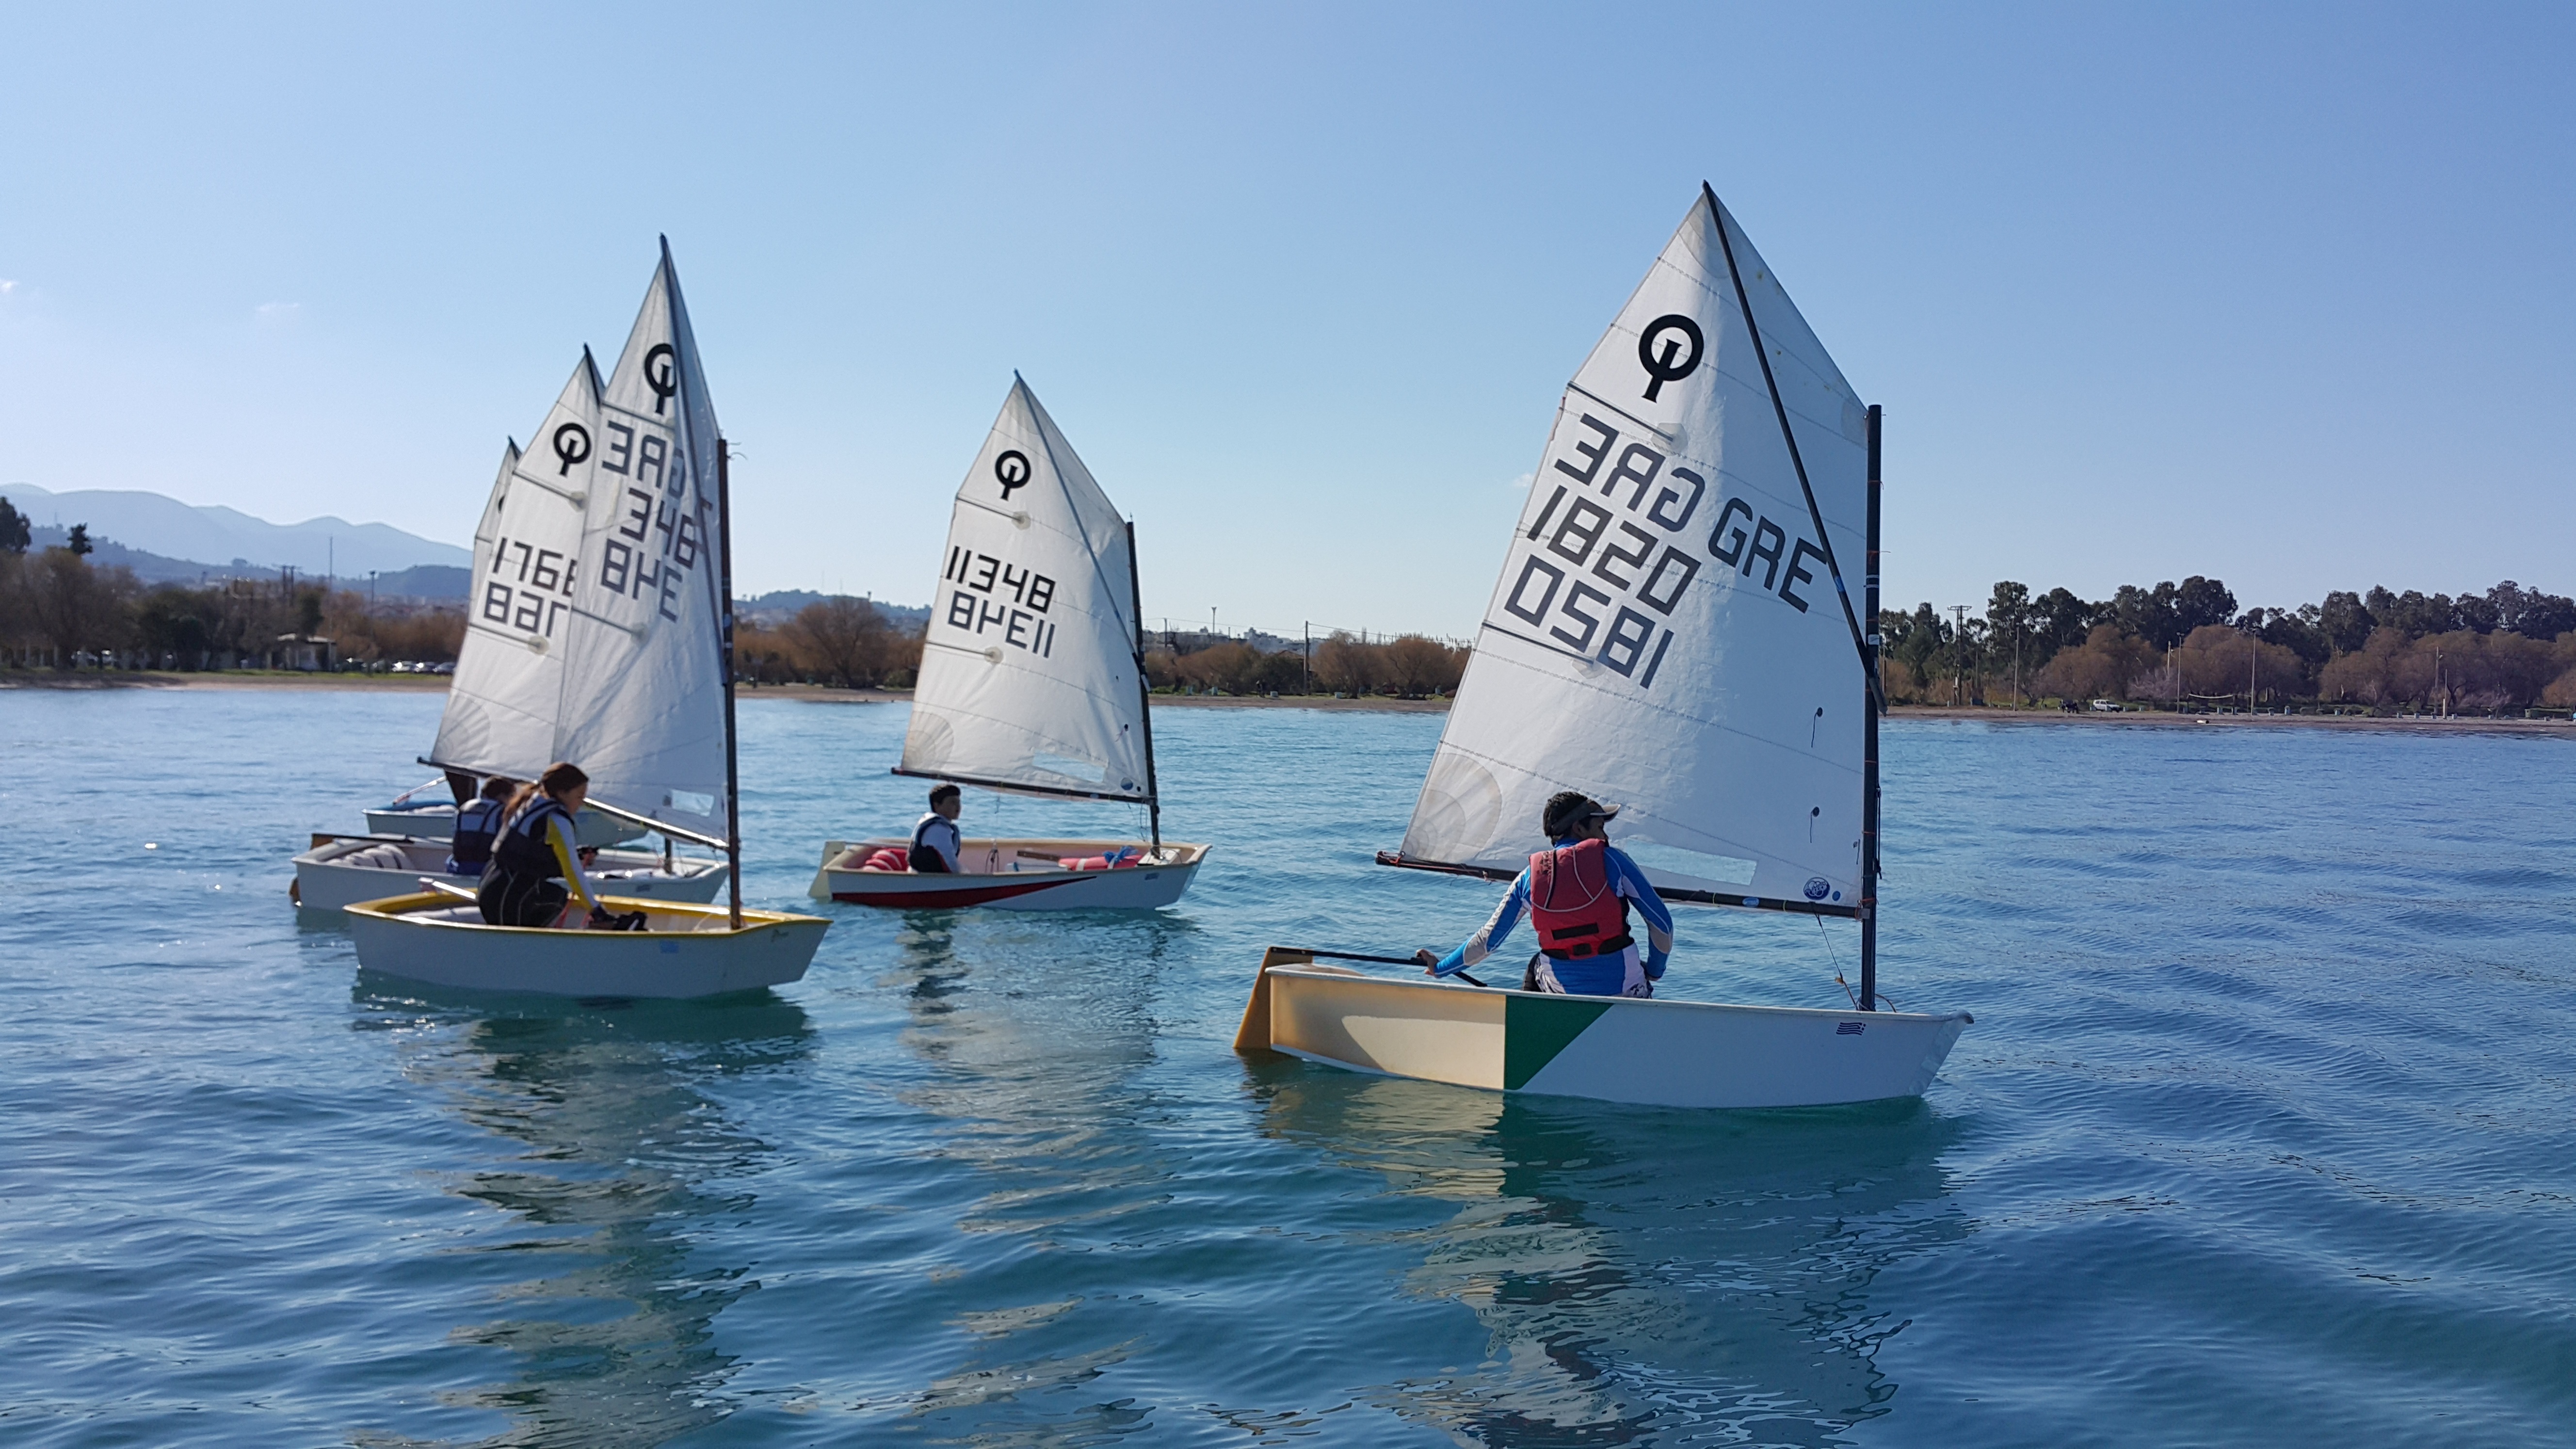
sea, boat, vehicle, mast, sailing, sailboat, children, sports, sail, watercraft, yachting, sailing ship, dinghy, upbeat, yacht racing, skiff, windsports, dinghy sailing, keelboat, sailboat racing